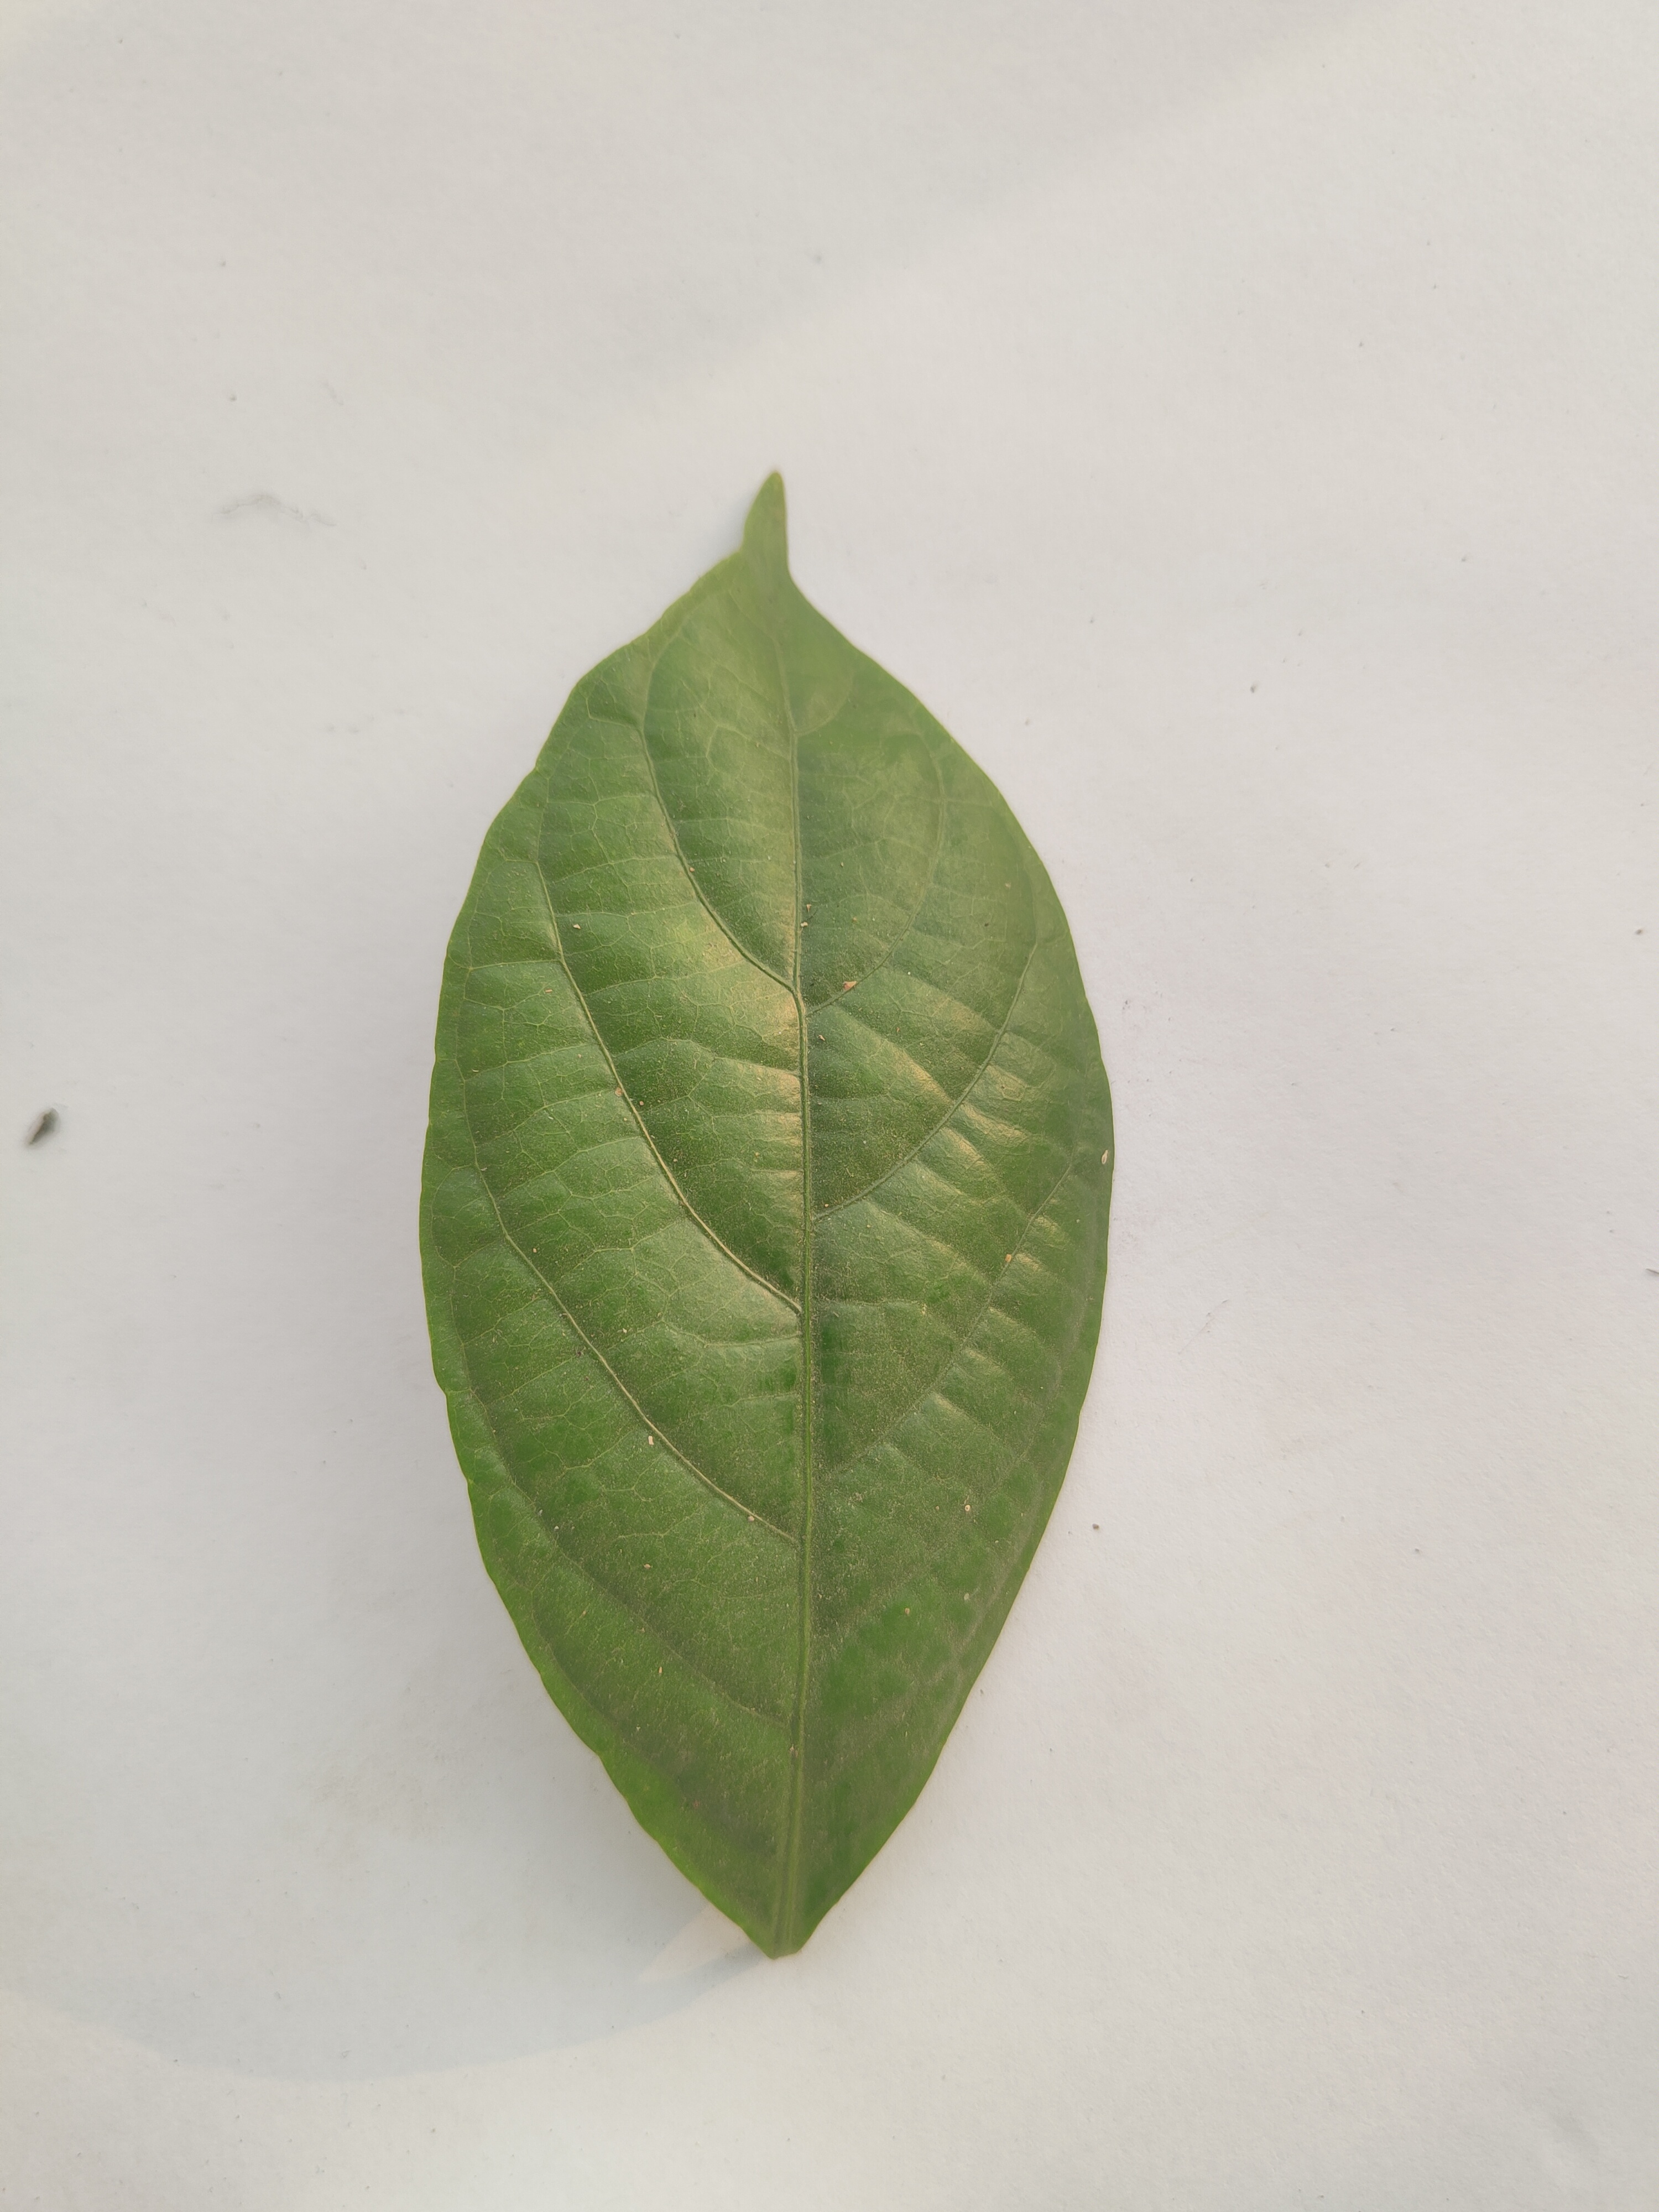
Leaf variety: Lotkon